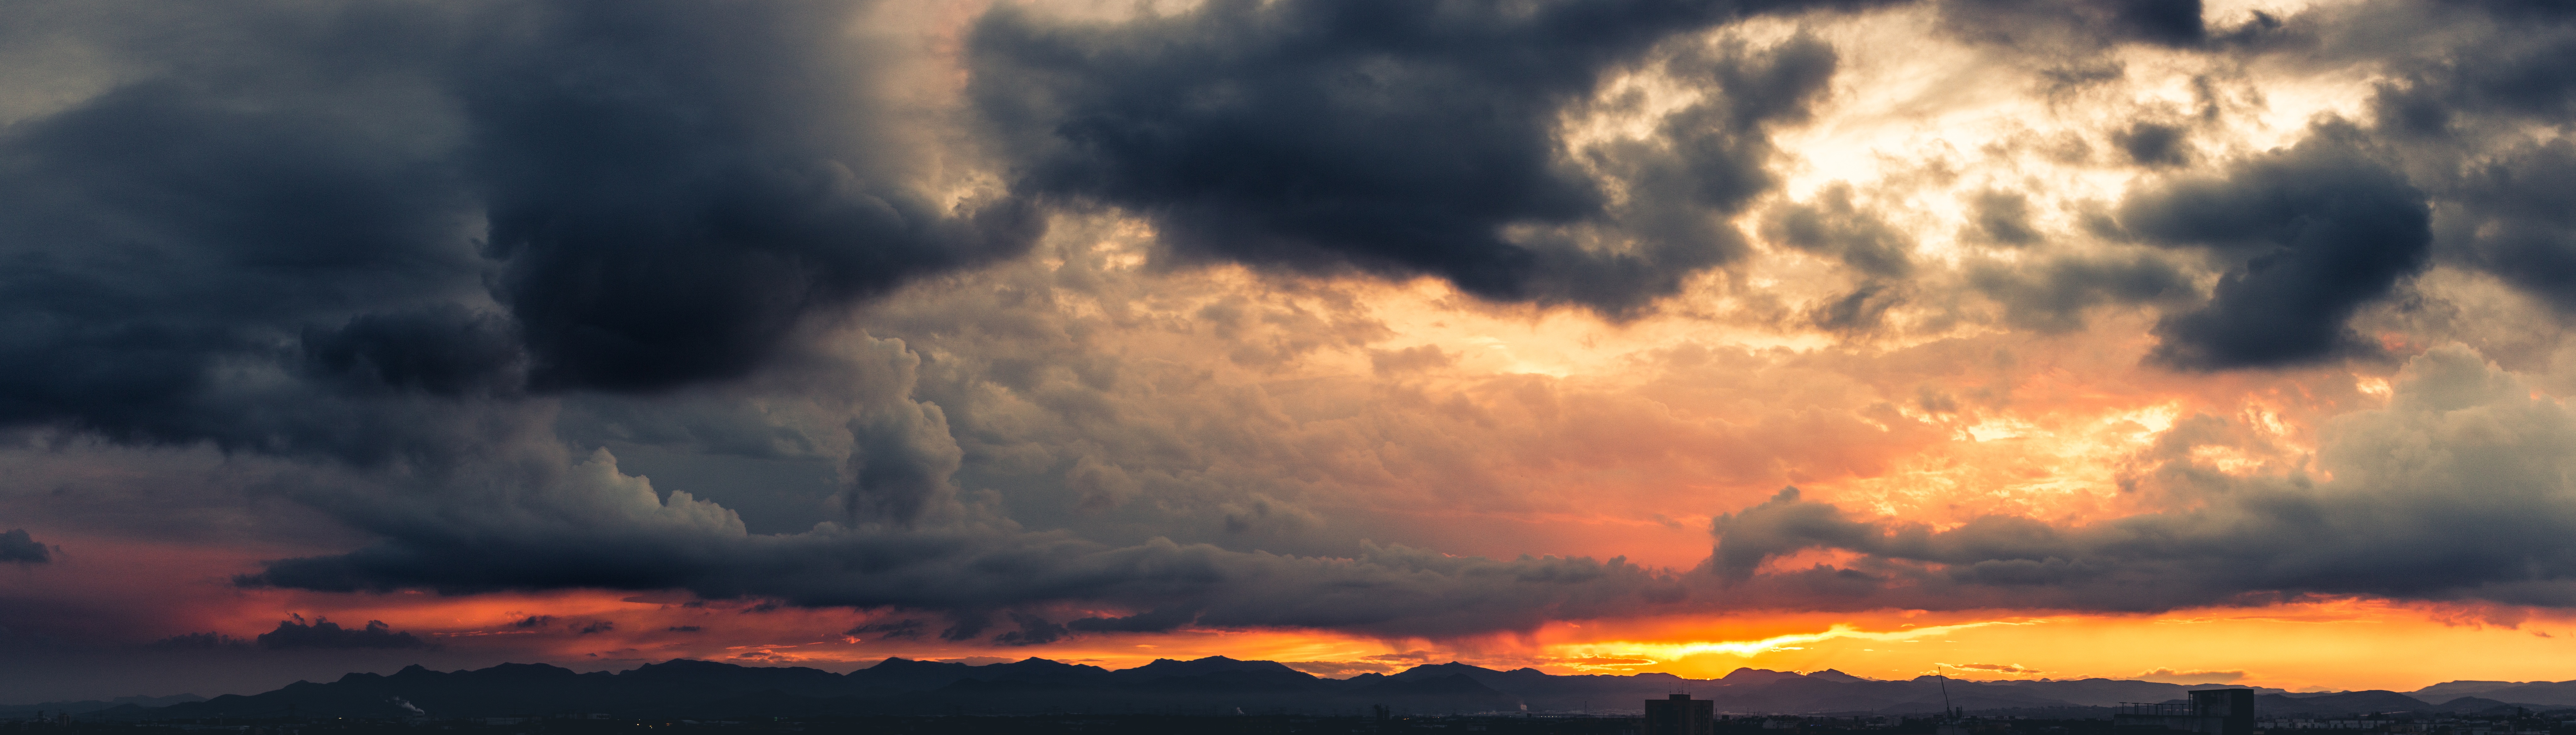
cloud, sky, sunrise, sunset, dawn, atmosphere, dusk, weather, cumulus, afterglow, phenomenon, meteorological phenomenon, geological phenomenon, red sky at morning